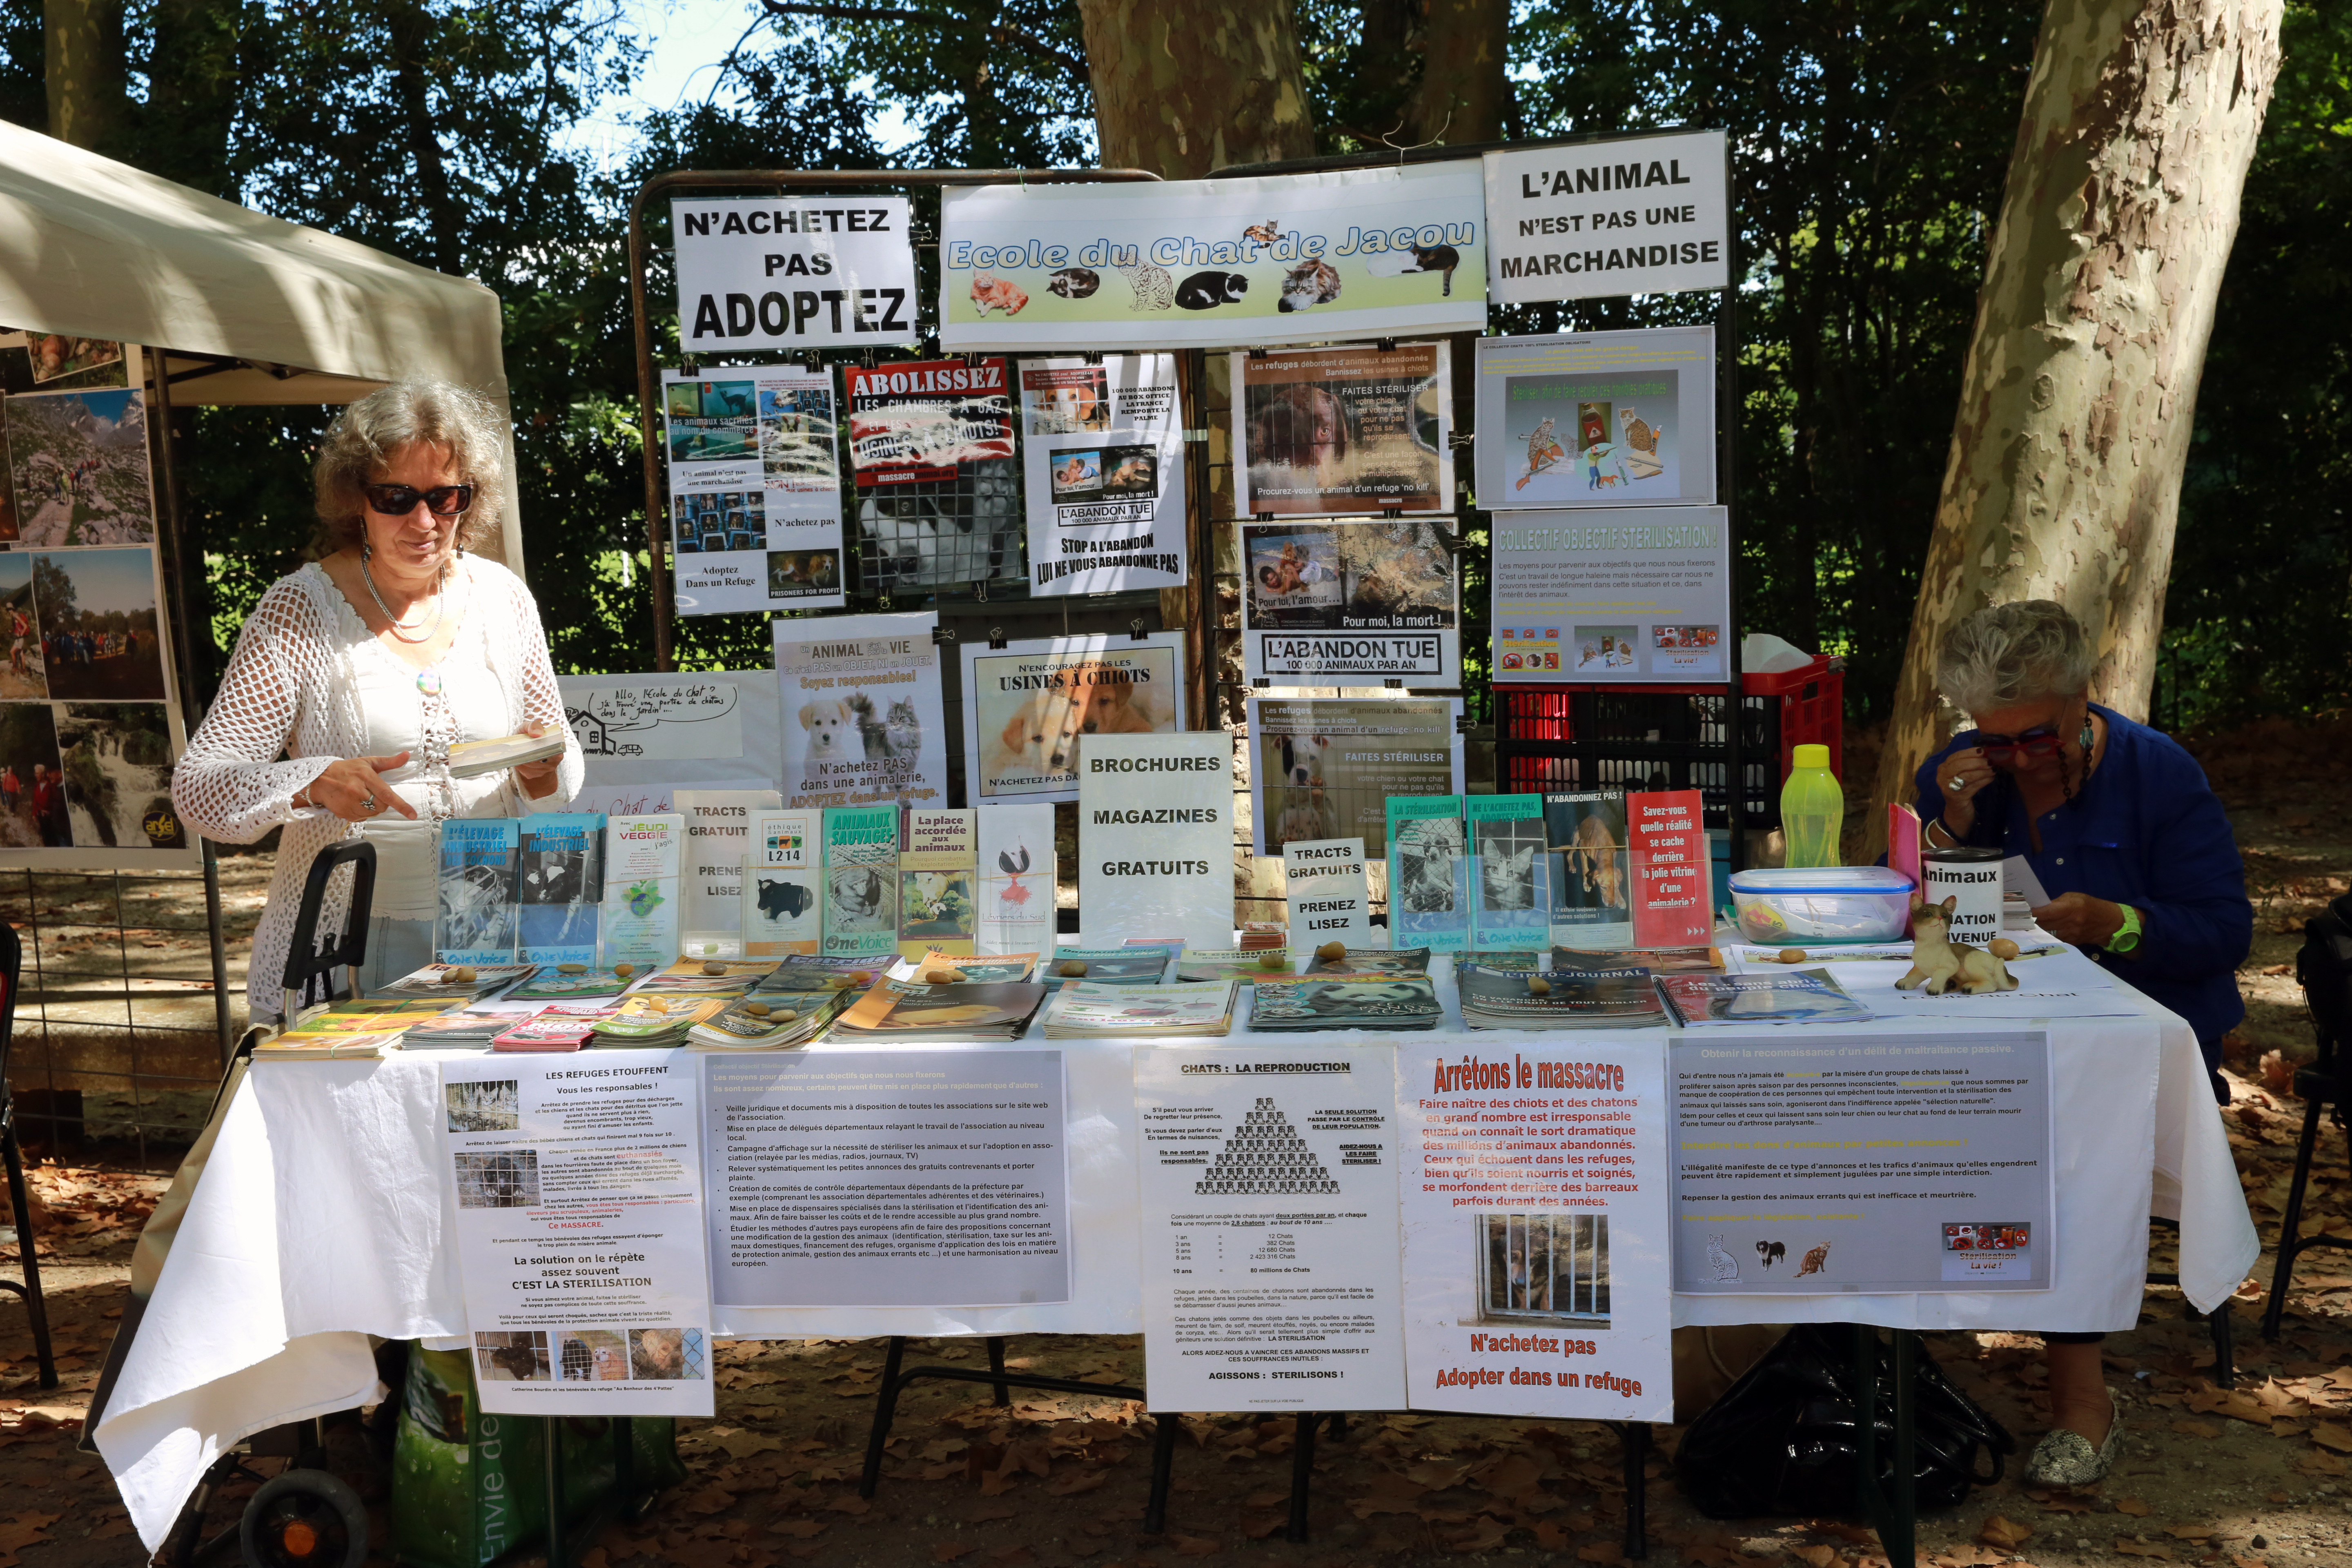
outdoor, city, france, europe, vendor, canon, market, public space, stand, midi, stall, montpellier, association, southfrance, sdfrankreich, zuidfrankrijk, mditerrane, jacou, exterieur, manifestation, protectionanimale, informations, protectionfline, catsprotection, forumdesassociations, prsentation, sensibilisation, ecoleduchat, fair, sense, human settlement